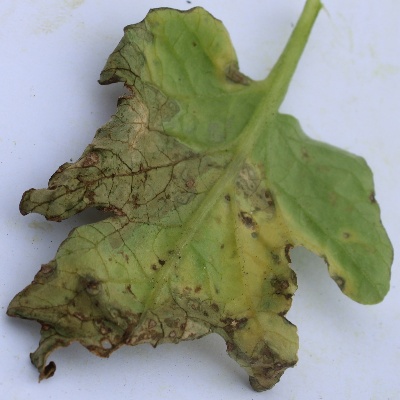
Crop: Tomato
Condition: verticulium wilt